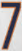
Number: 7